Dương Quỳnh Hoa

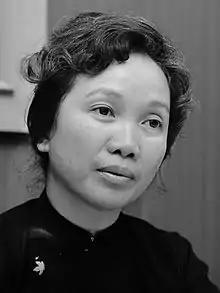
Dương Quỳnh Hoa (1974)

Dương Quỳnh Hoa (1930–2006) was a notable member of the National Liberation Front (Việt Cộng) in South Vietnam during the Vietnam War and a member of its provisionary government, serving as a cabinet member.